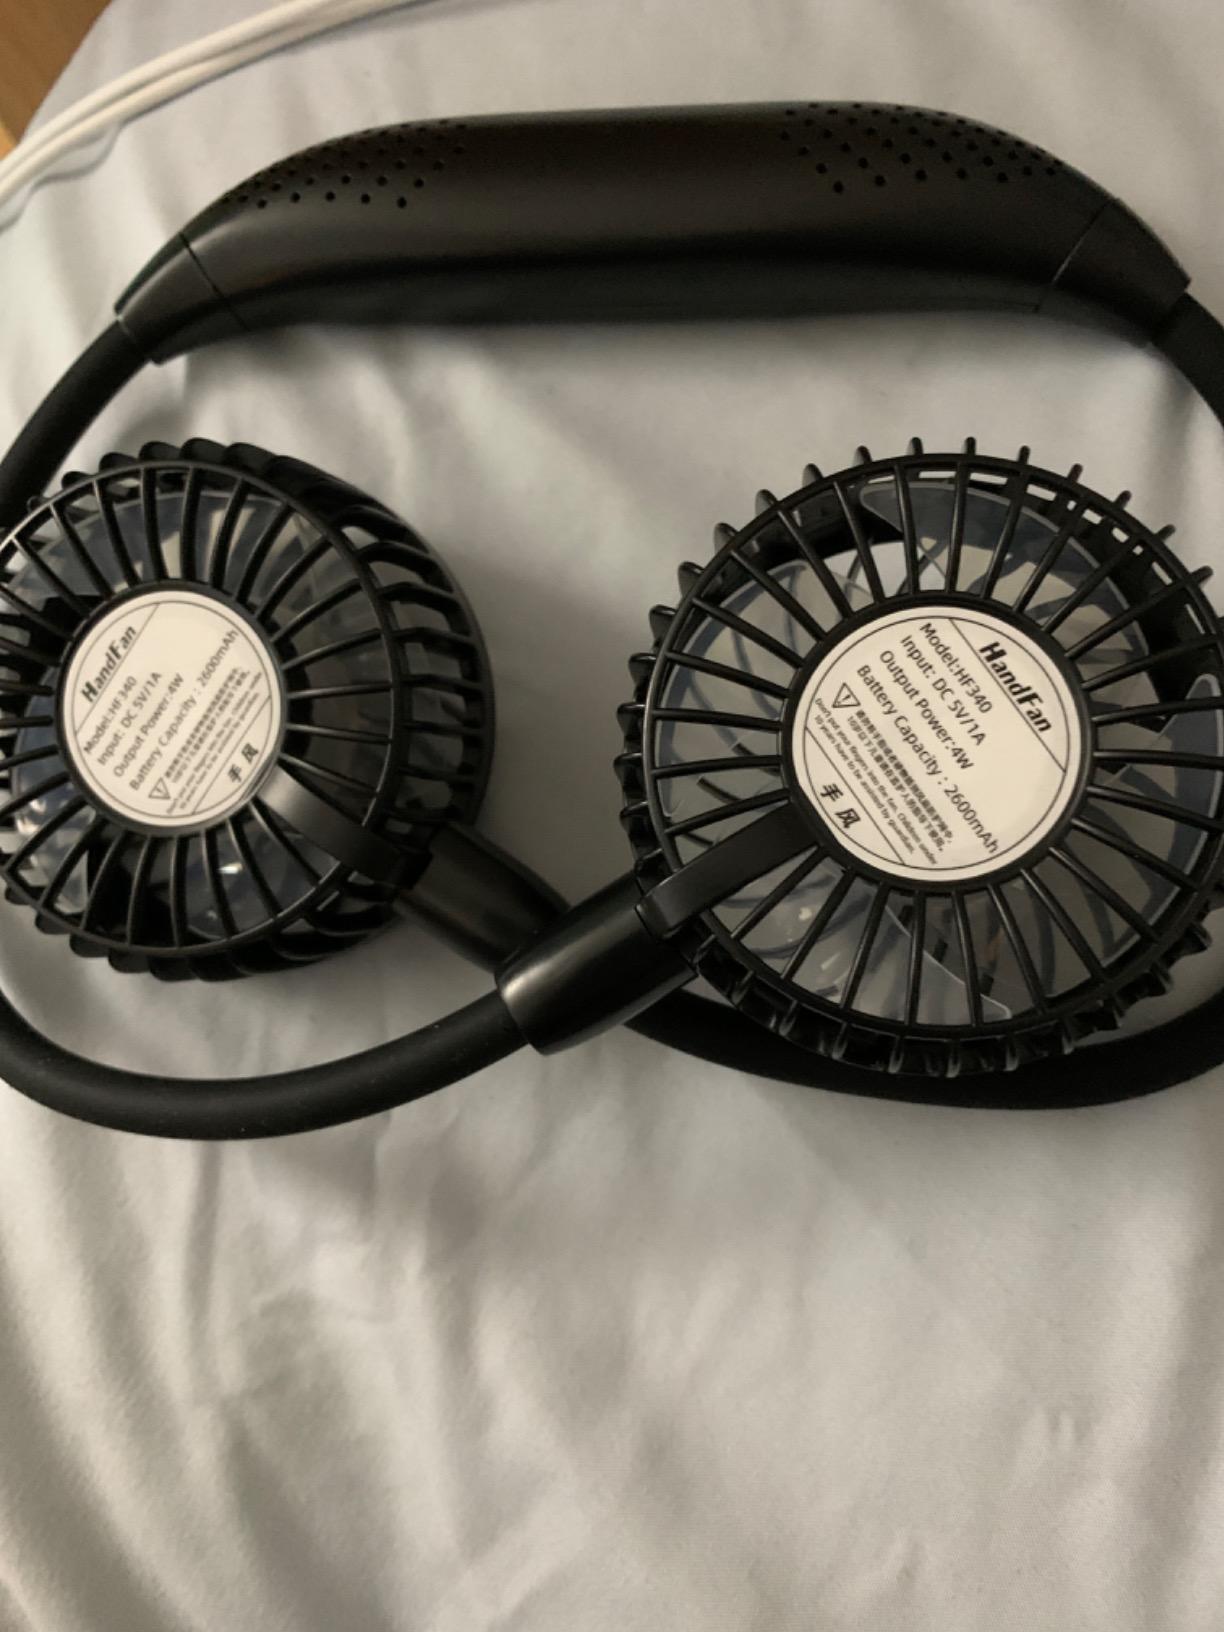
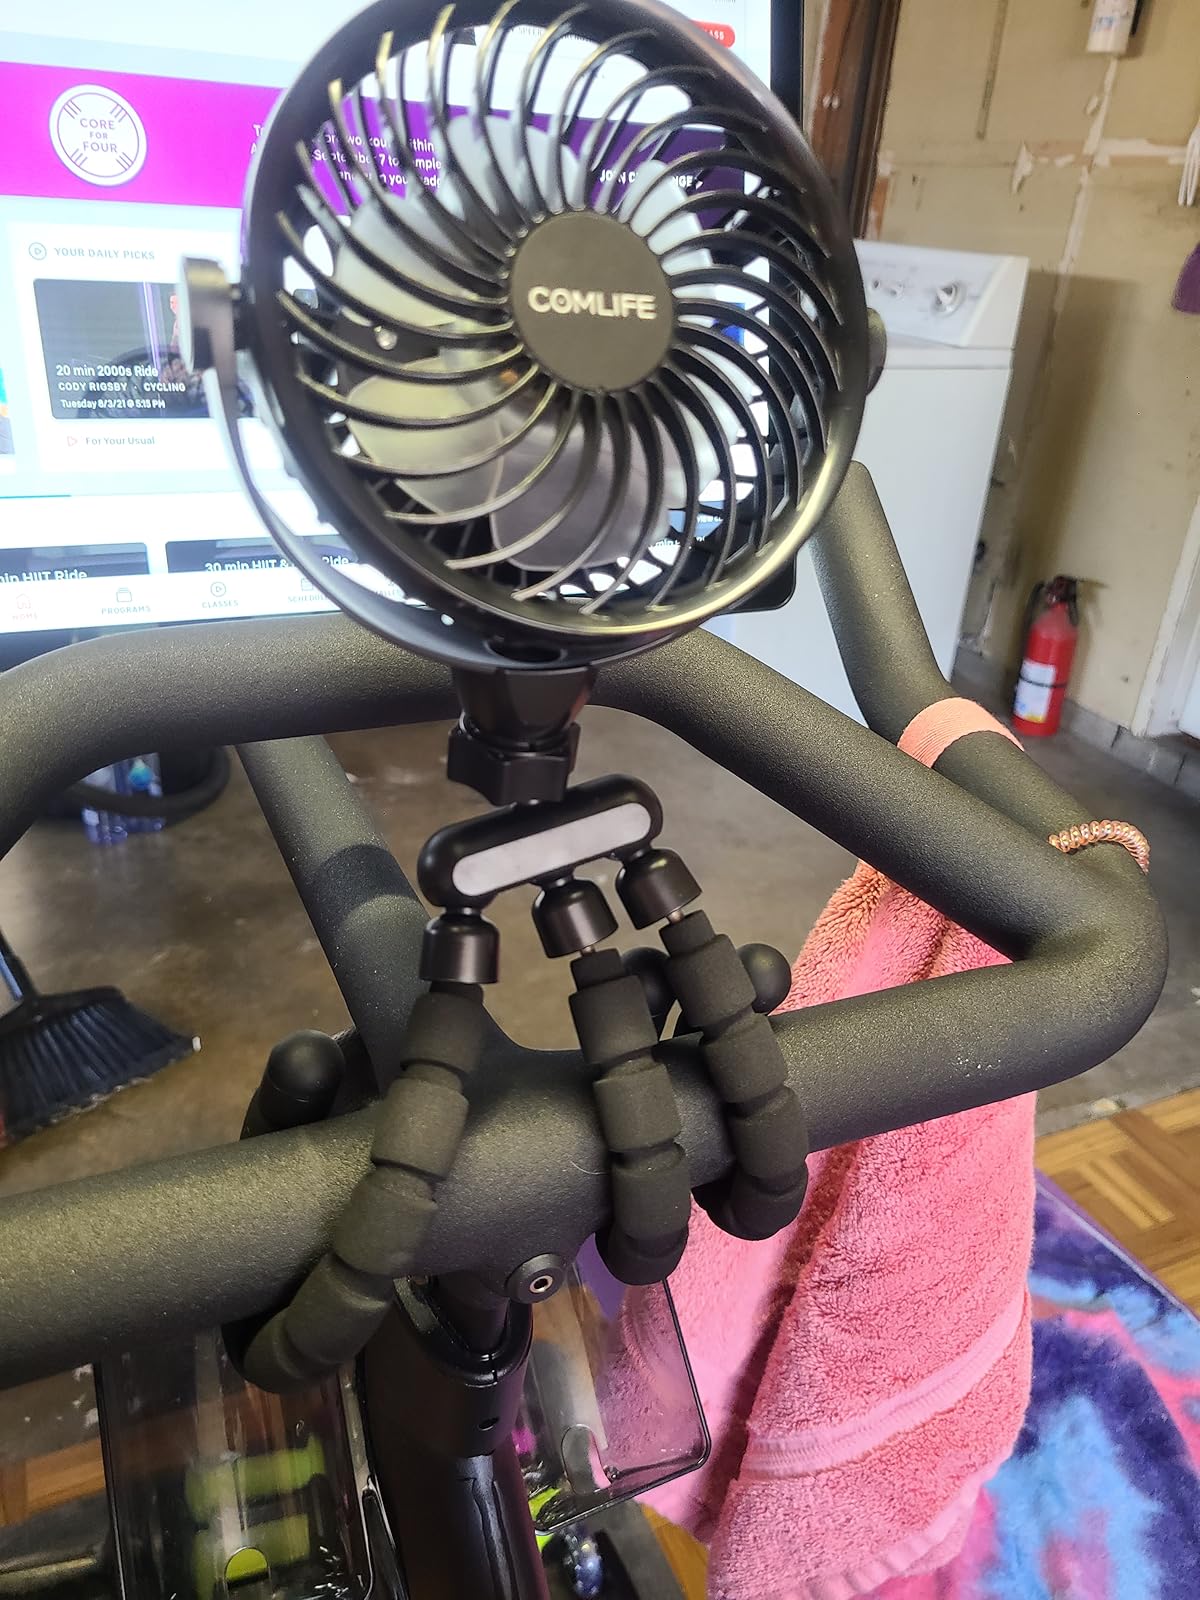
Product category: fan
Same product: no